Huangpu, Shanghai

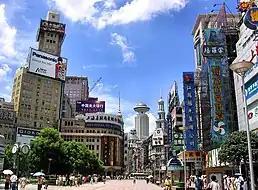
Nanjing Road pedestrian mall, perhaps the busiest retail street in the city, in the pre-merger Huangpu district

The pre-merger "Huangpu District" was largely located in the former Shanghai International Settlement. In the later part of the 19th century and the early 20th century, this area quickly became the commercial centre of Shanghai. The International Settlement was handed back to the Chinese government in 1943.